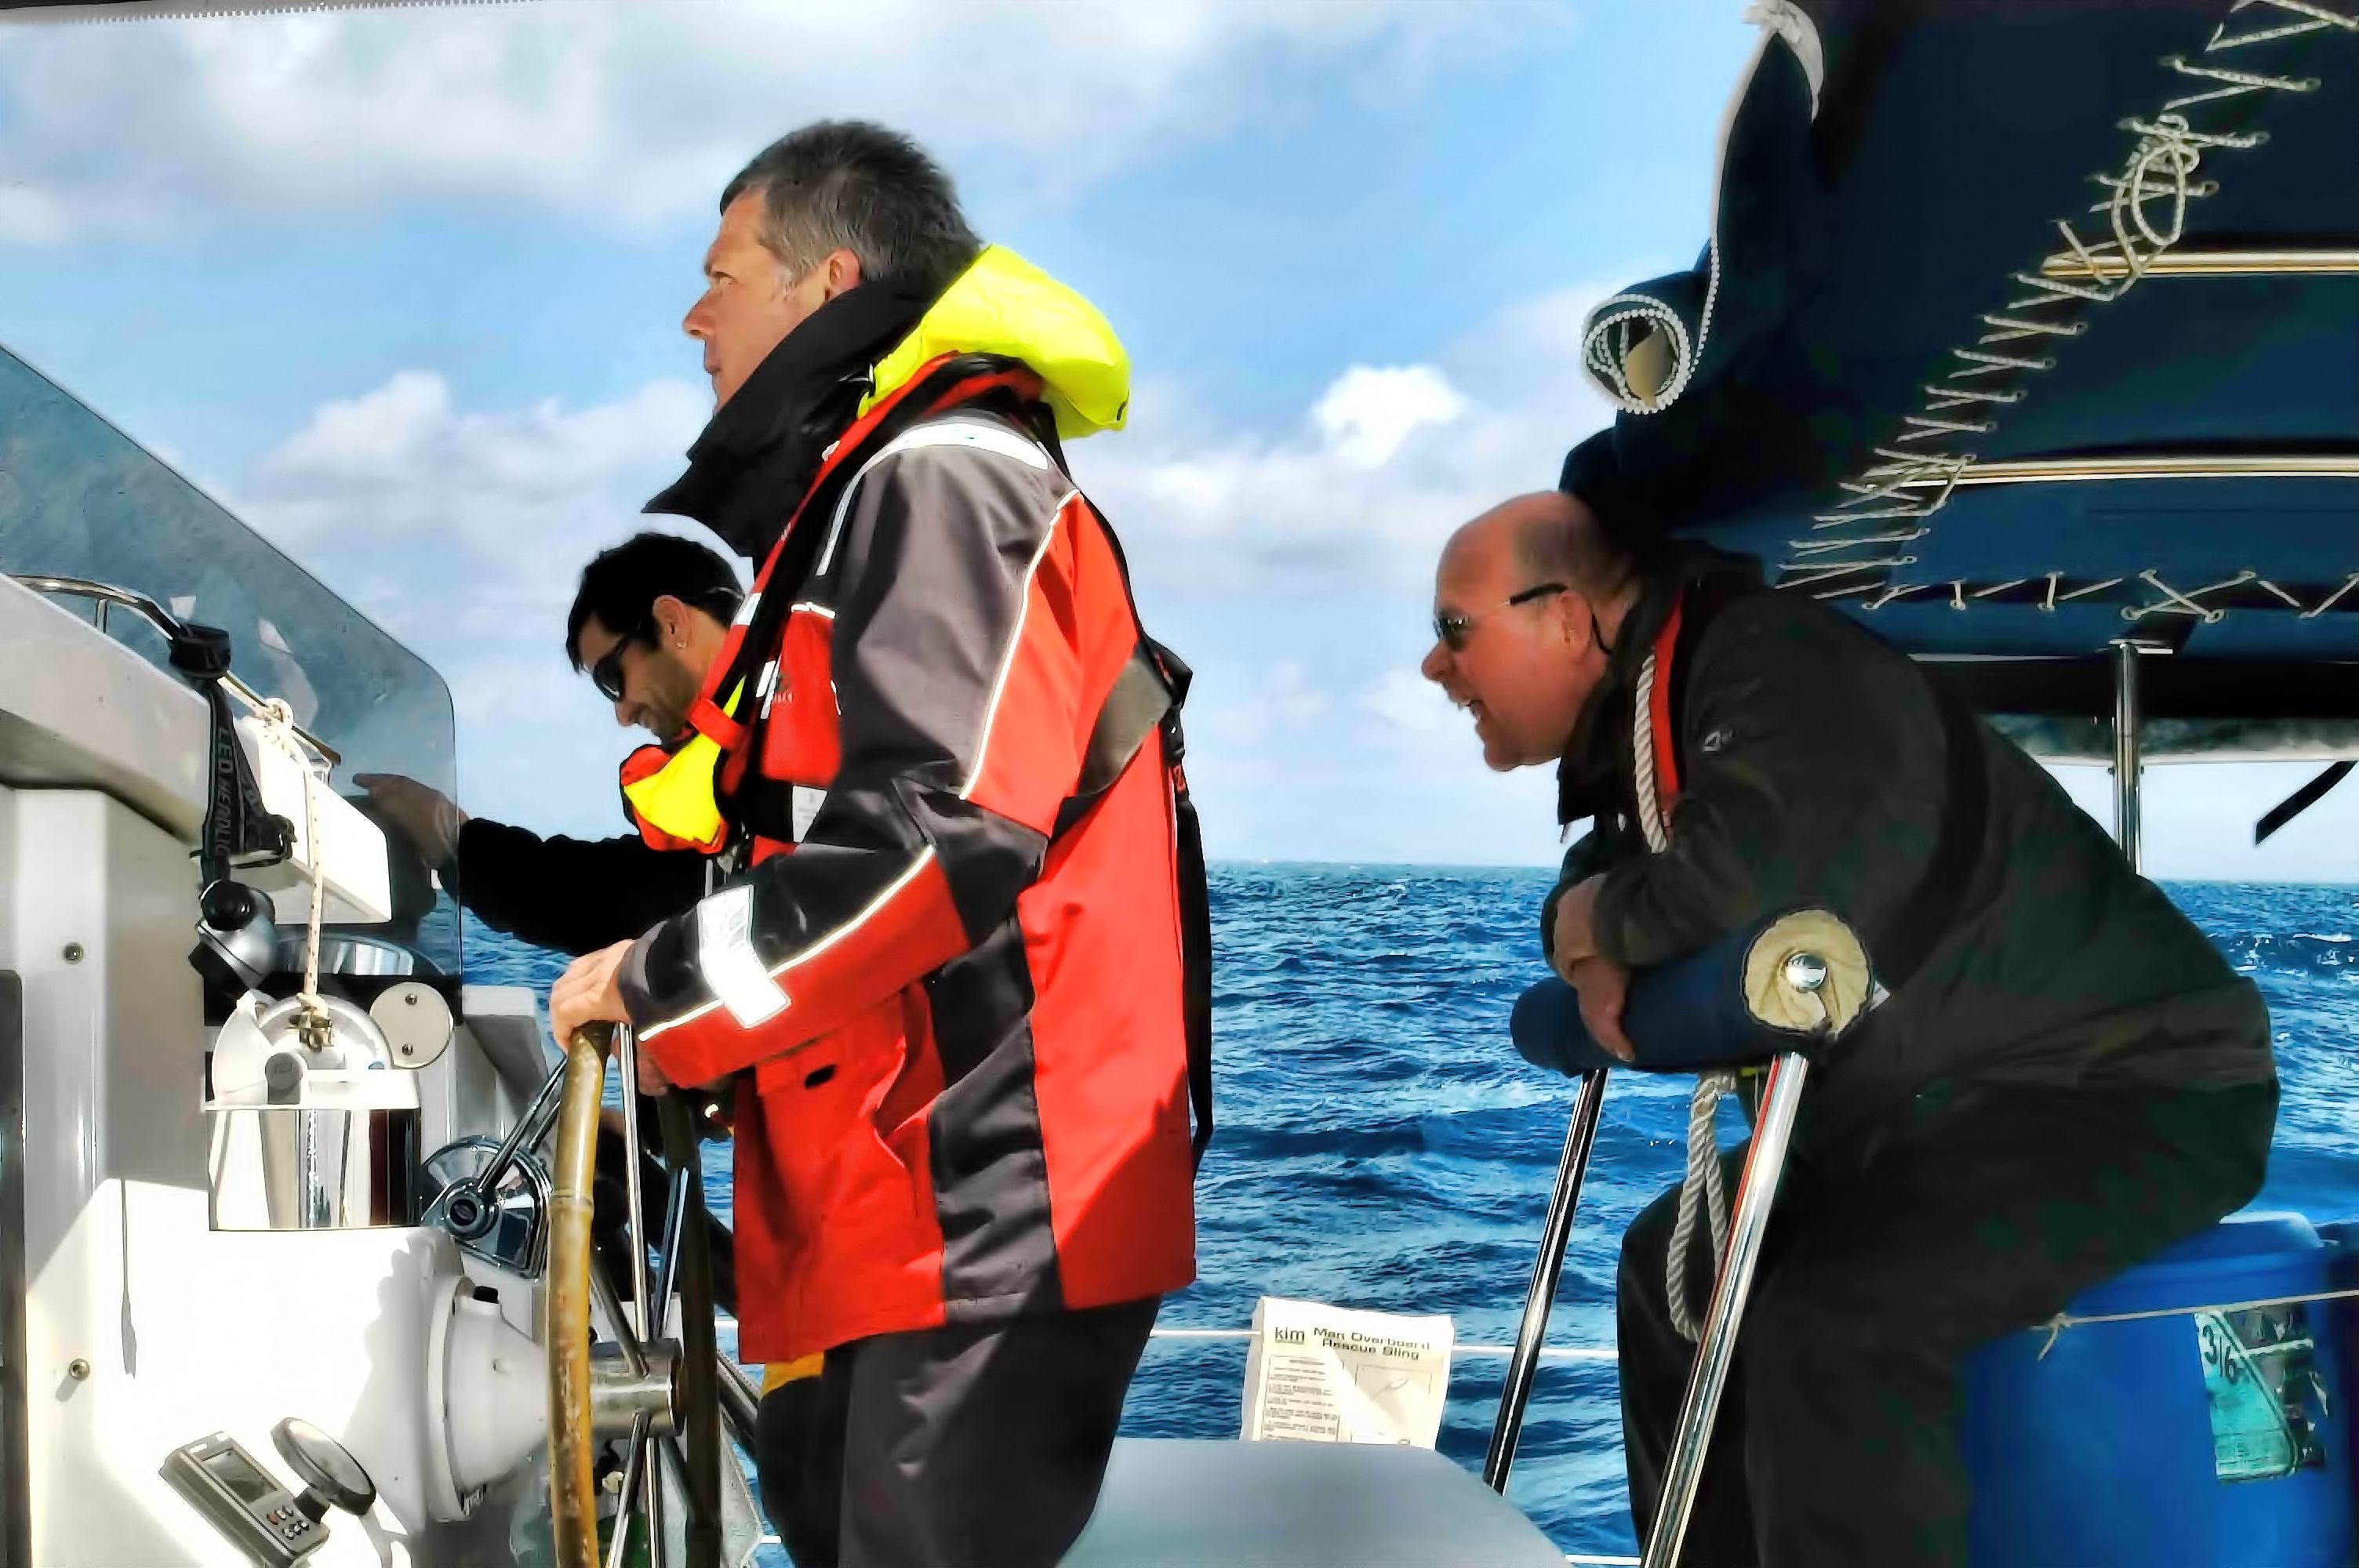
vehicle, team, april2009, endurance sports